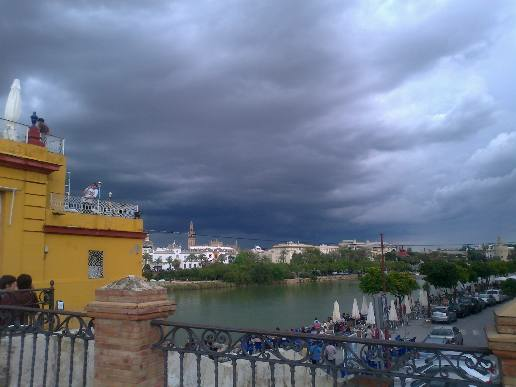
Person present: No